Sex and Blood in the Trail of the Treasure

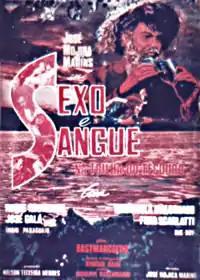
Original Brazilian film poster

Sex and Blood in the Trail of the Treasure is a 1972 Brazilian exploitation/adventure film directed by José Mojica Marins. Marins is also known by his alter ego Zé do Caixão (in English, Coffin Joe).